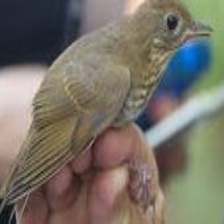
Species: VEERY
Scientific name: CATHARUS FUSCESCENS